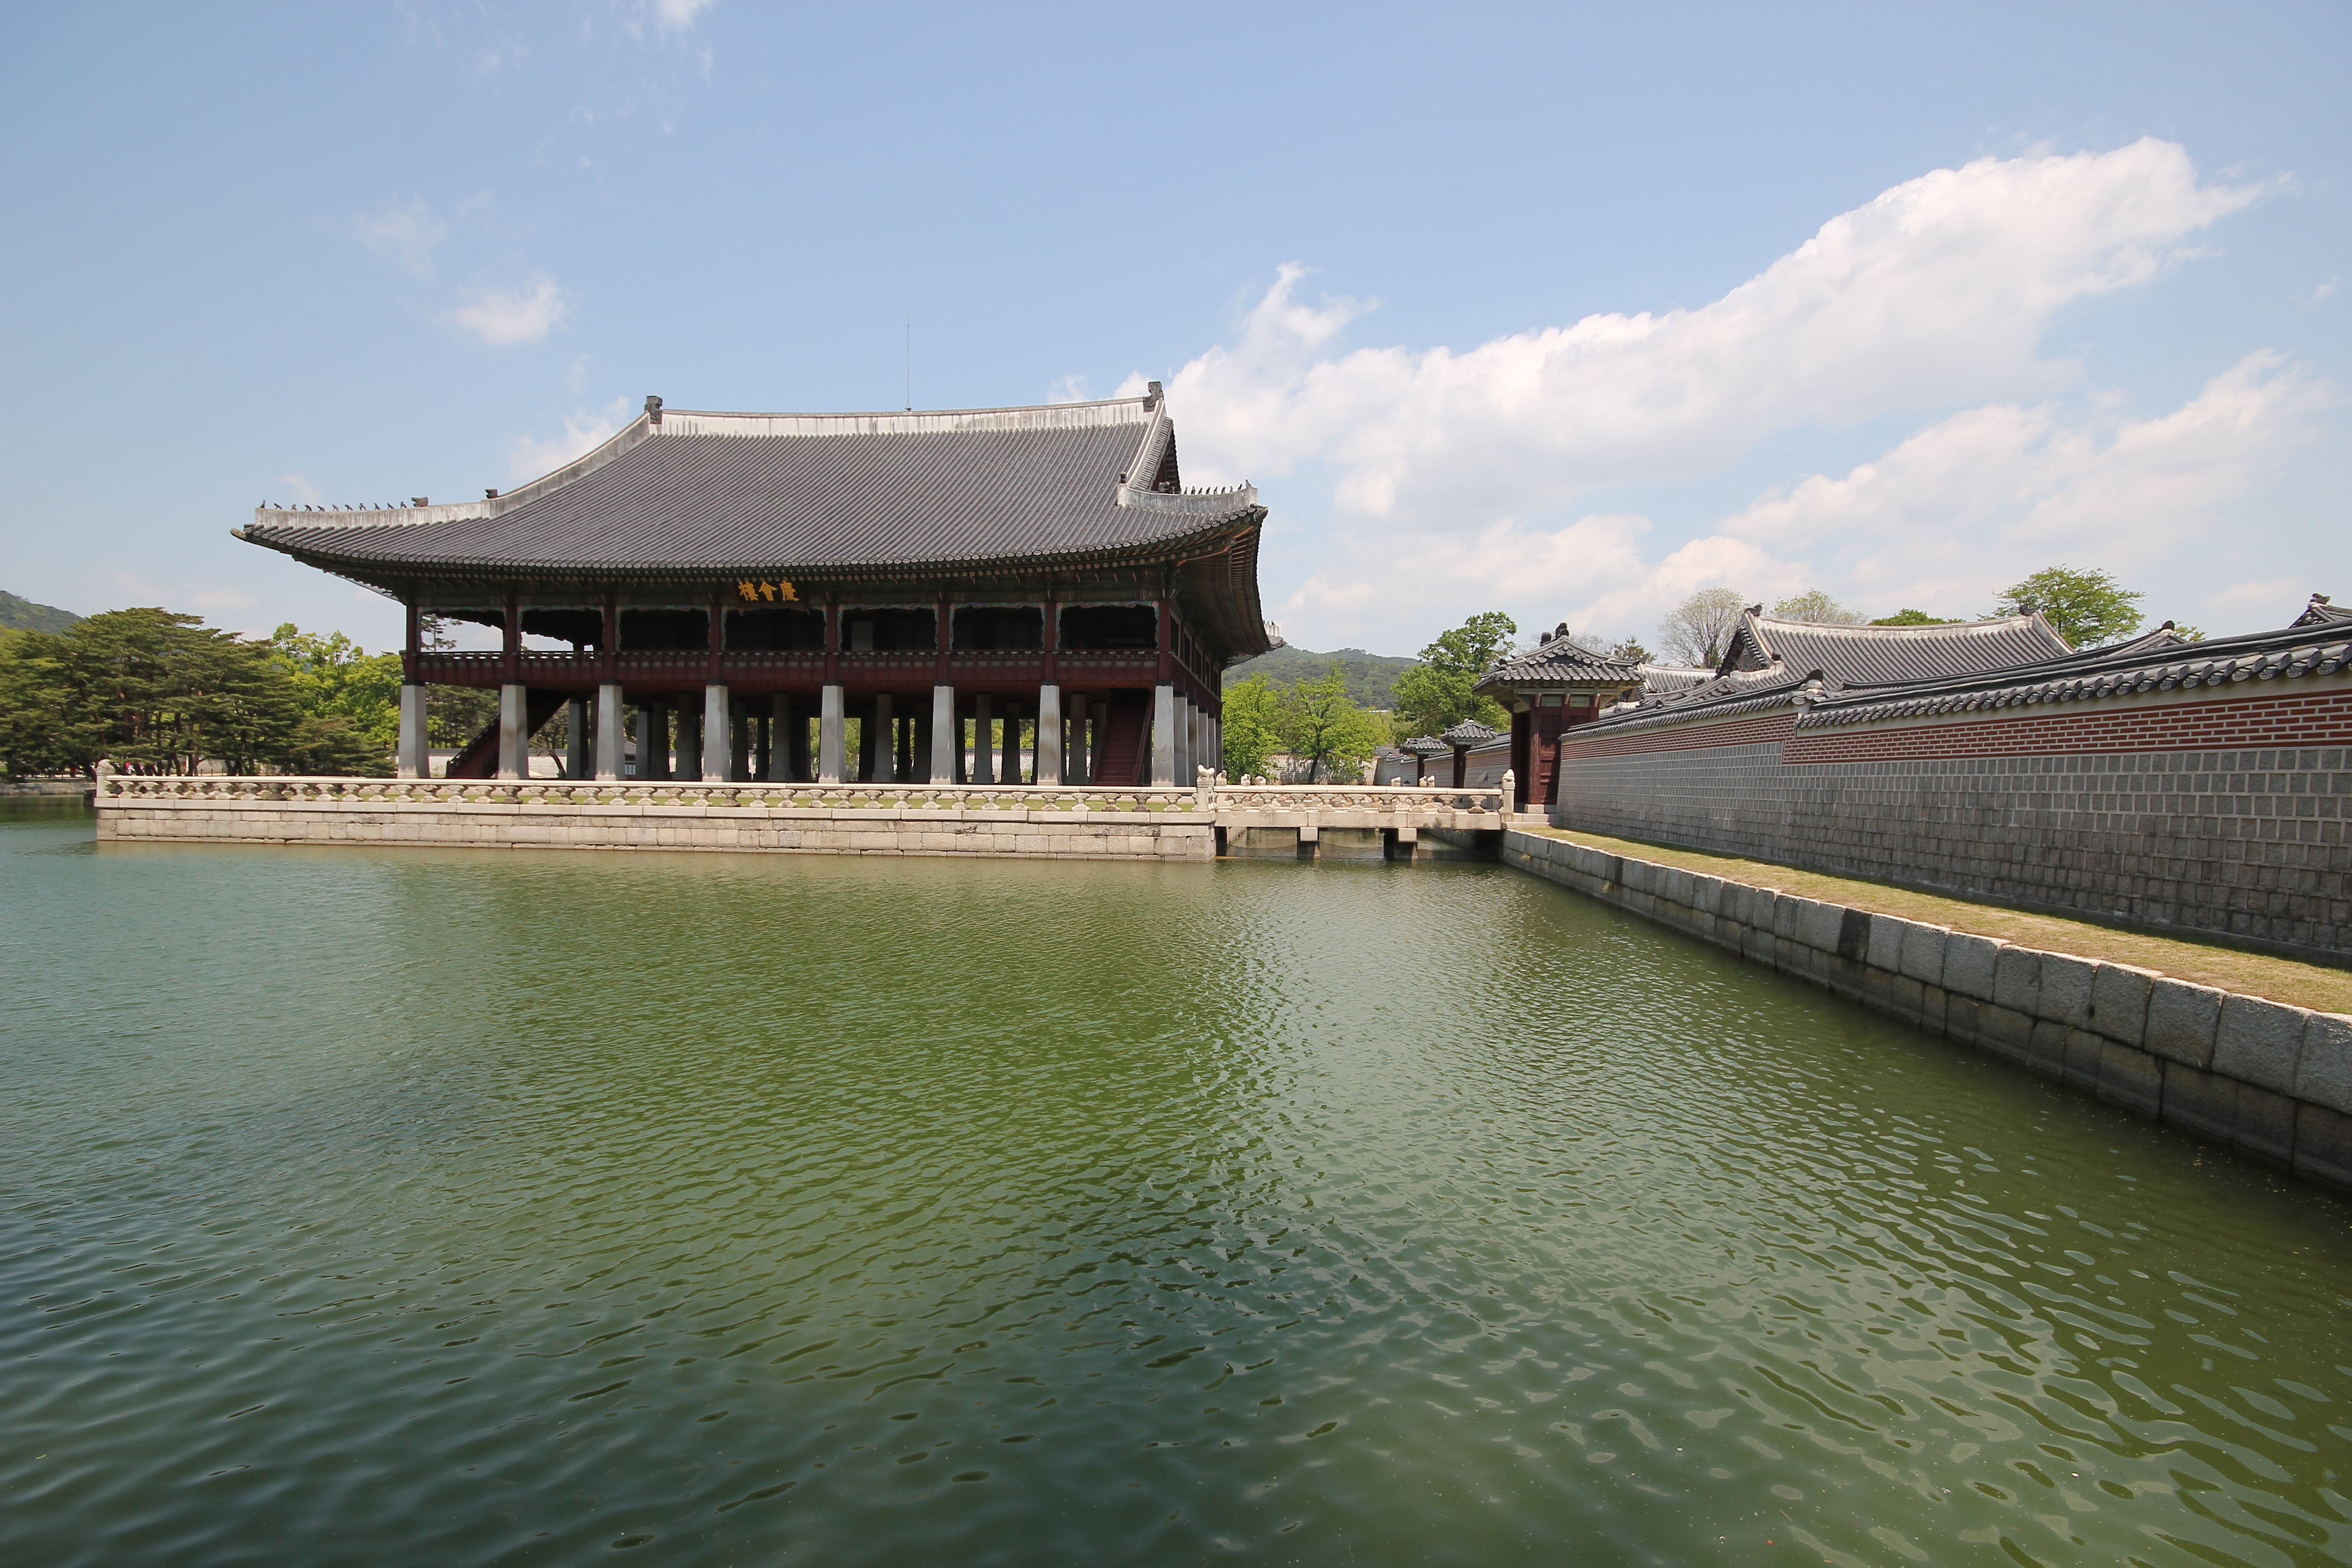
bridge, chateau, palace, river, reflection, reservoir, tourism, waterway, estate, moat, forbidden city, reflecting pool, the royal palace, gyeonghoeru, the joseon dynasty, gyeongbuk palace